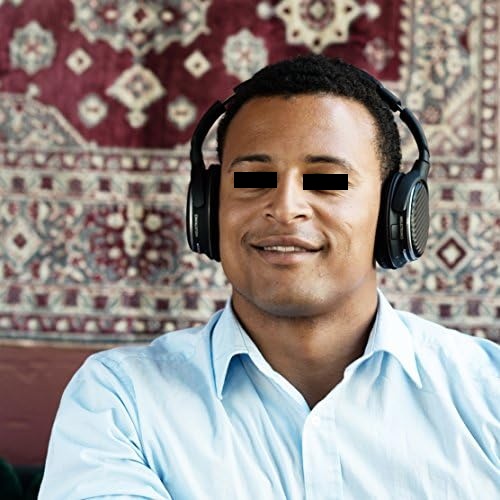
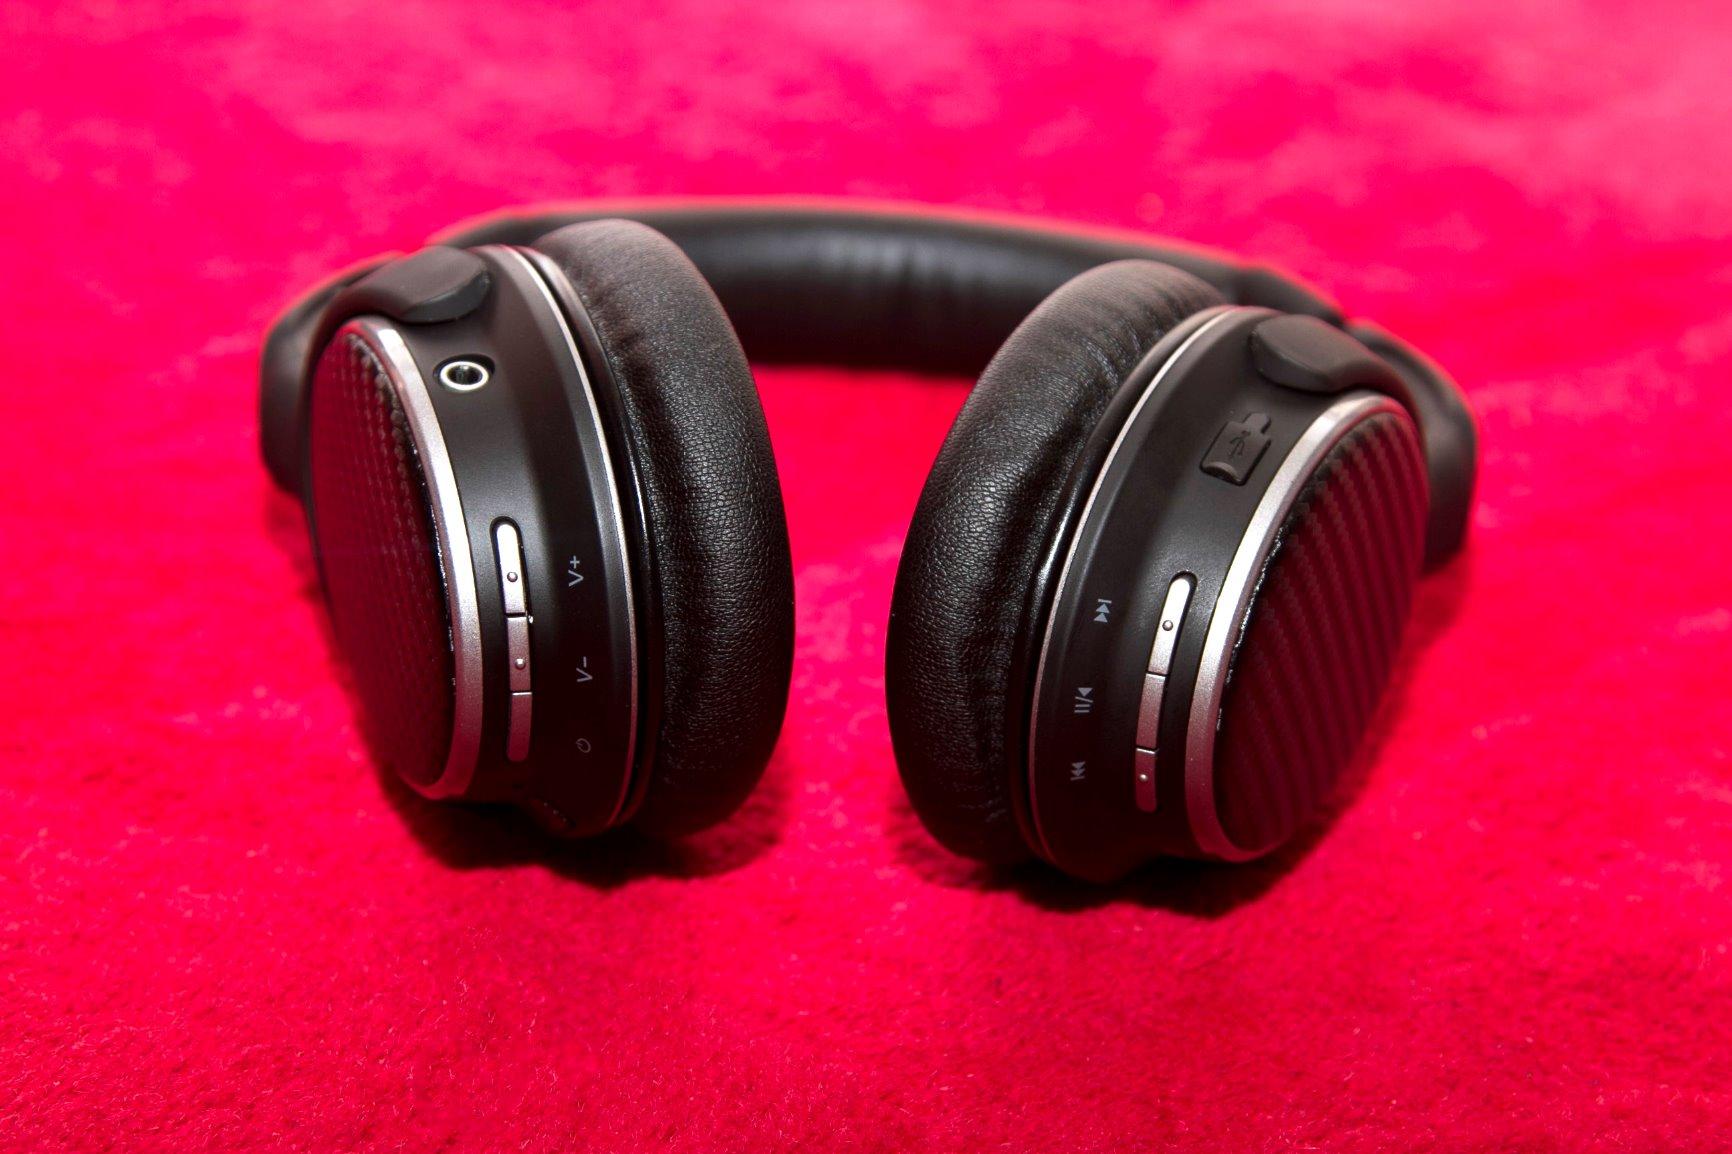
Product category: headphones
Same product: yes